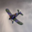
Label: airplane